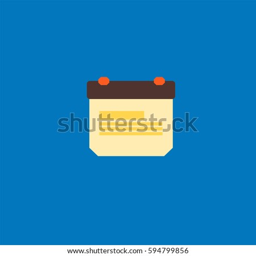
calendar vector icon , the symbol of calendar on colorful background .